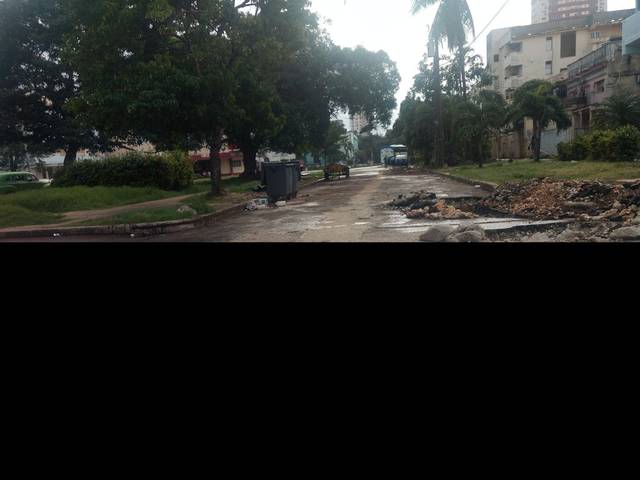
Region: Cuba
Coordinates: 23.143, -82.388